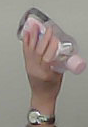
Product: johnson_baby